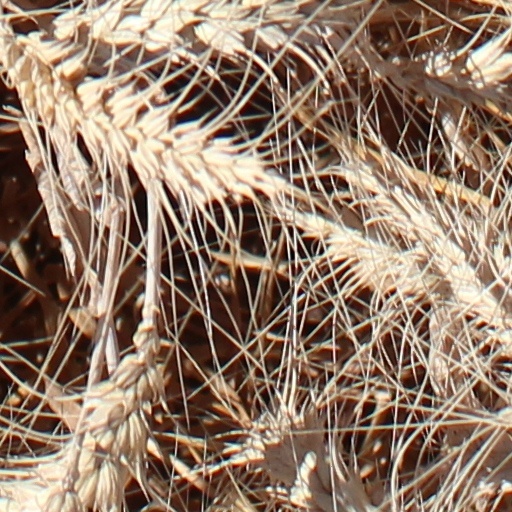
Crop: wheat